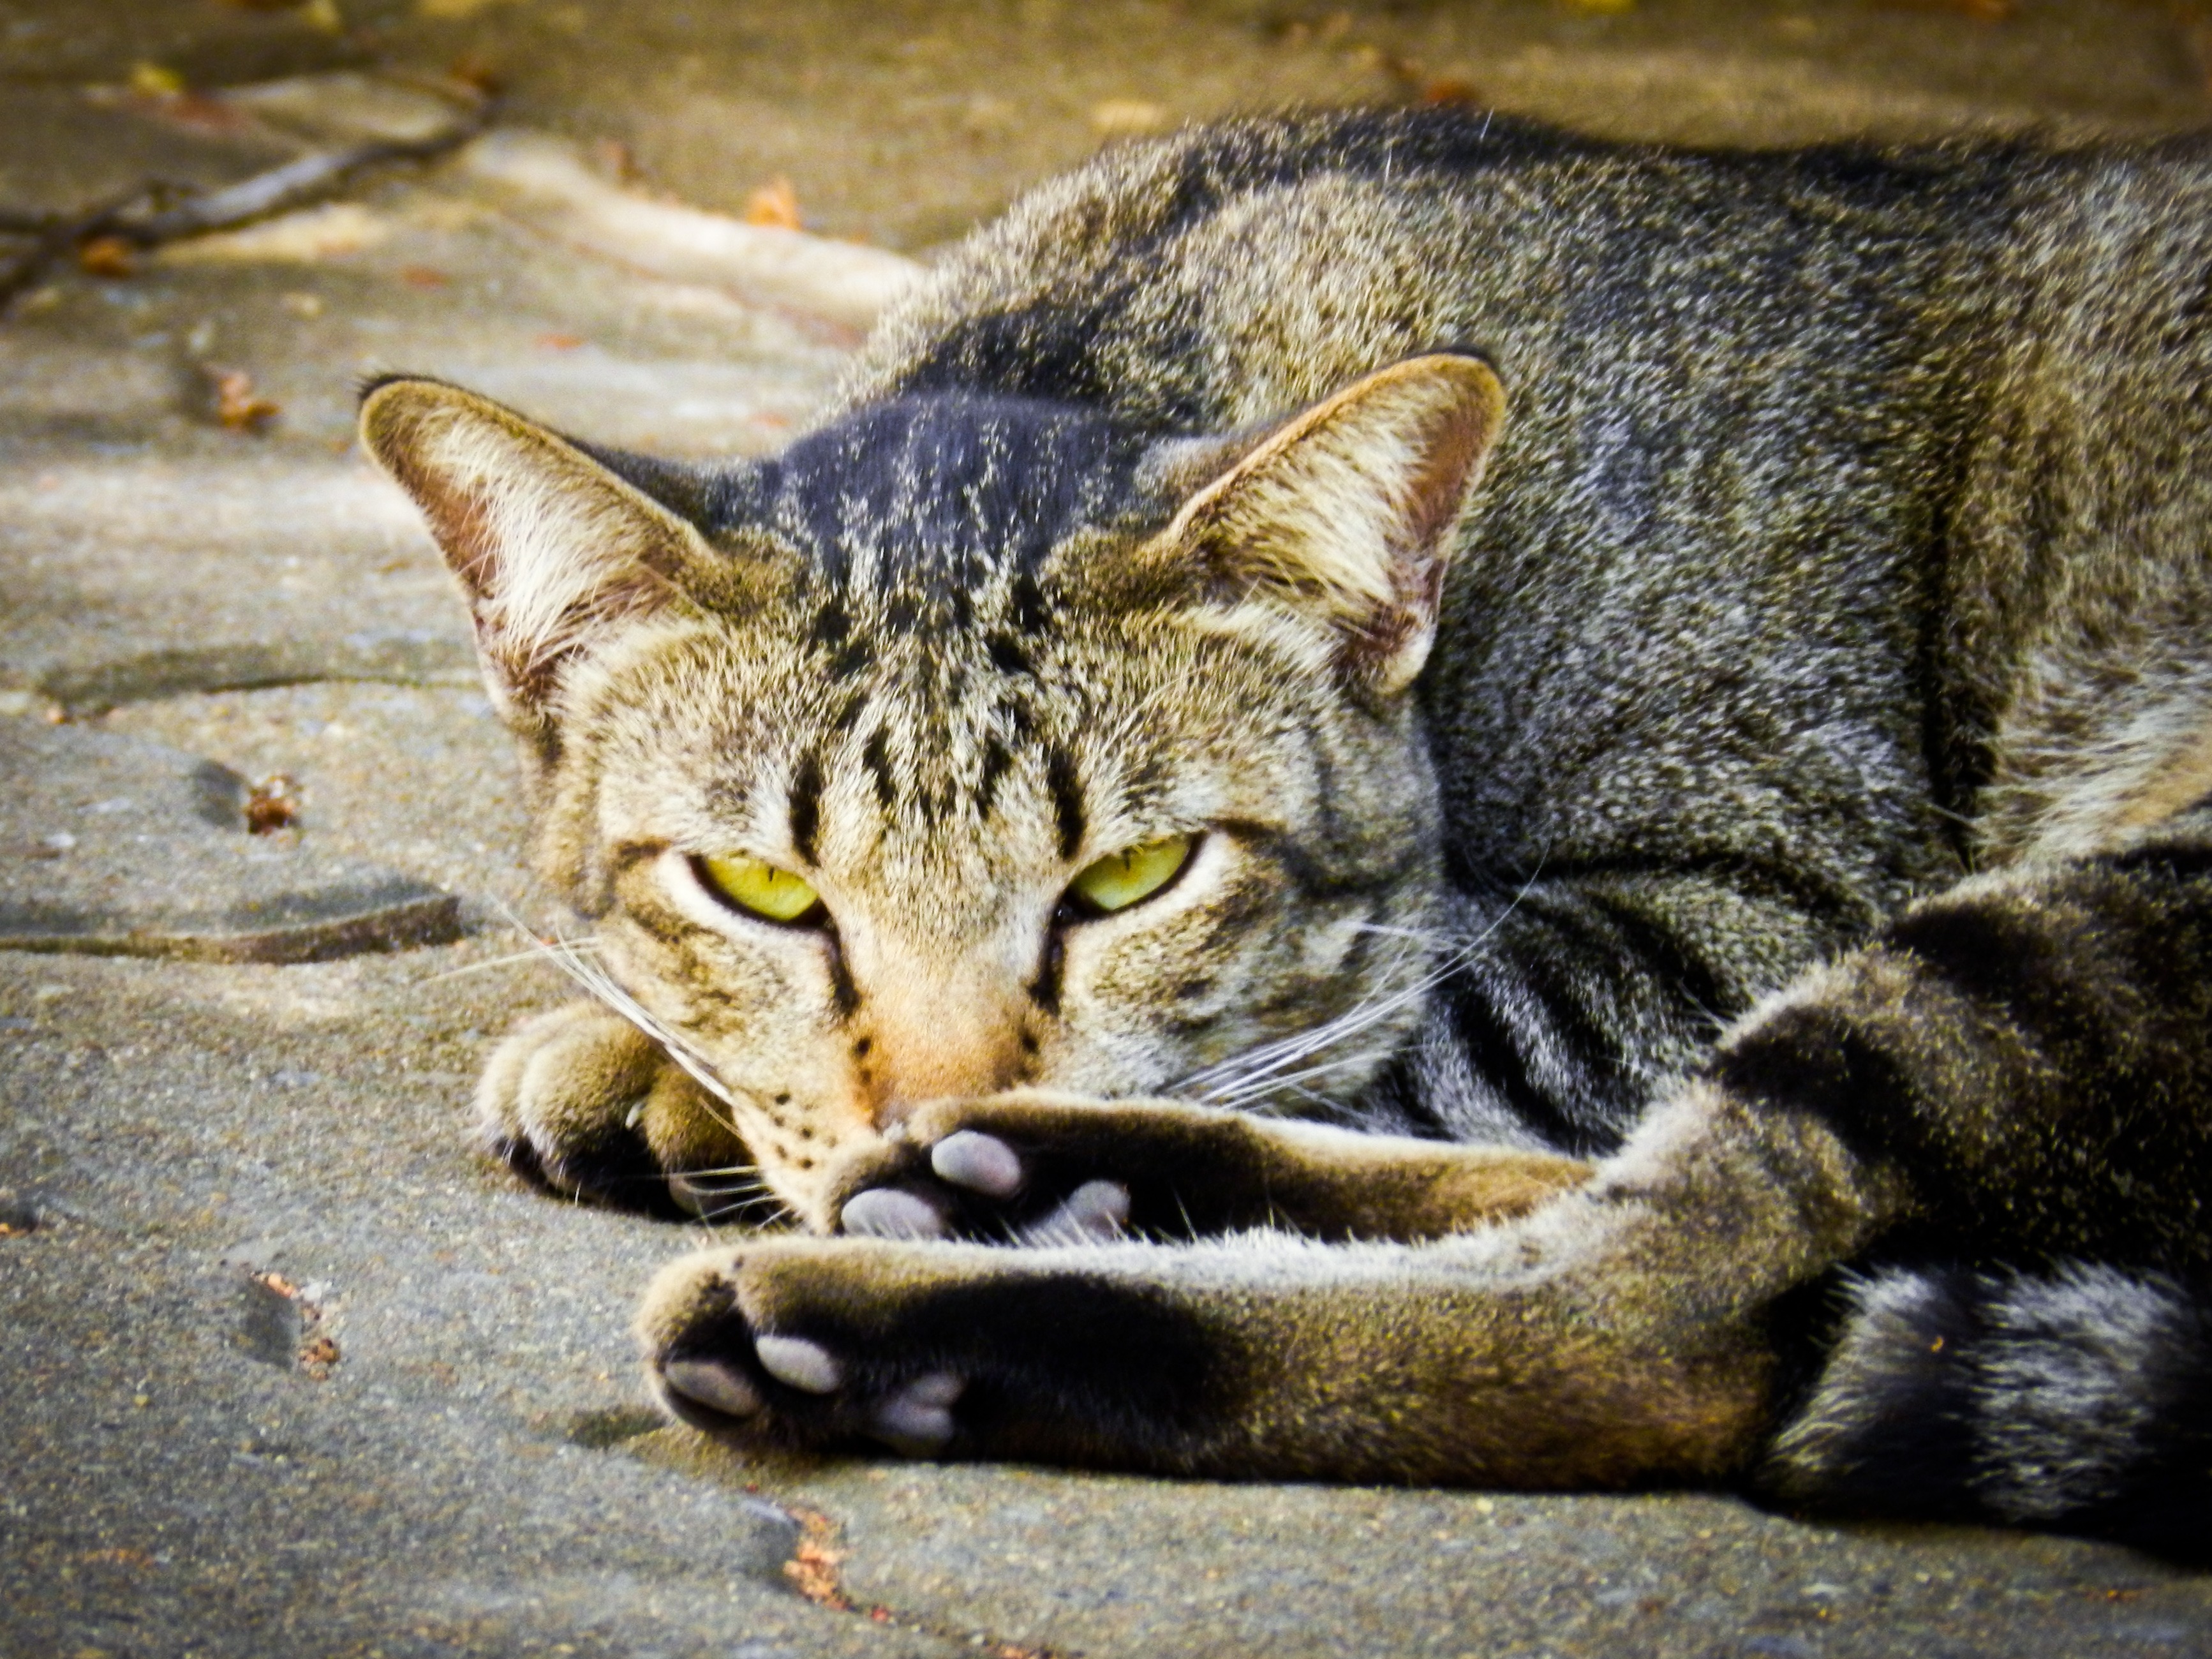
animal, wildlife, wild, fur, kitten, cat, feline, mammal, fauna, close up, outdoors, whiskers, homeless, vertebrate, stray, species, tabby cat, european shorthair, wild cat, stray cat, small to medium sized cats, cat like mammal, pixie bob, rusty spotted cat, sharp eyed, lyncean